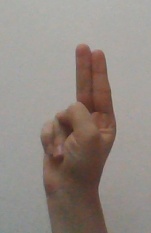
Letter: taa